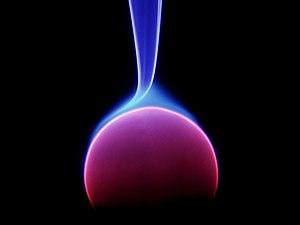
Arc énergétique, électrode centrale d’une lampe à plasma. Română: Arc energetic, electrod central al unei lampe cu plasmă.
La lampe plasma fonctionne par excitation radiofréquence de différents éléments du tableau périodique.